Skin cancer in Australia

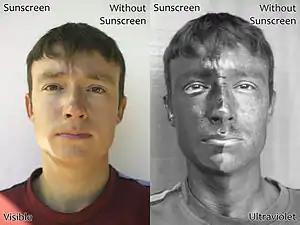

Skin cancer has three main forms: basal-cell carcinoma, squamous-cell carcinoma (both of which are non-melanoma cancers; the former is less likely to spread and result in death) and melanoma. The first two are the most prevalent forms. Although generally non-melanoma carcinomas have lower associations with mortality than melanomas, fatalities occur, with 534 reported deaths in 2011. 434,000 Australians in 2008 underwent treatment for non-melanoma carcinomas. Melanomas have the highest correlation with mortality, killing 1,544 in 2011.